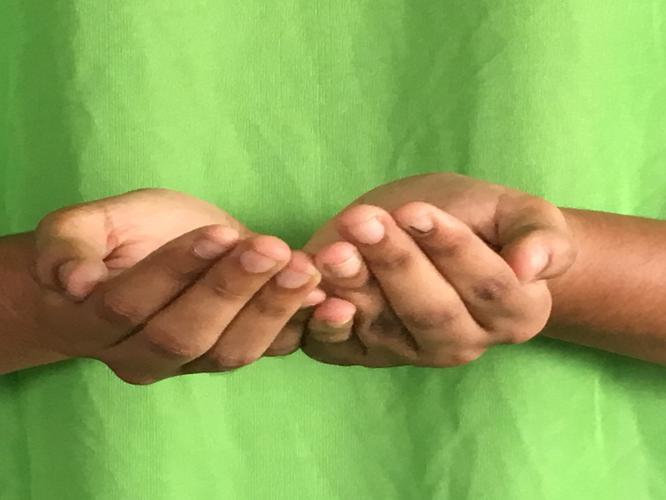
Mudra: Pushpaputa
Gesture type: double_hand